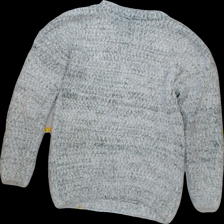
View: back
Type: Sweater
Category: Ladies
Brand: Not Applicable
Colors: White, Black
Material: 100% poly
Cut: C-collar
Size: 36
Season: All
Trend: No trend
Stains: No
Damage: 0
Price range: <50
Recommended usage: Reuse